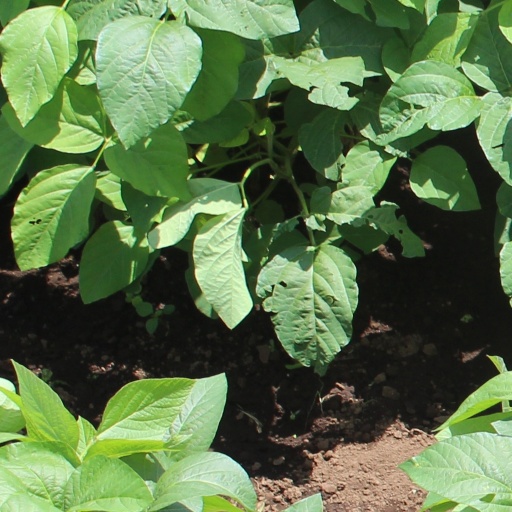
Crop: soybean